Ewa Gorzelak-Dziduch

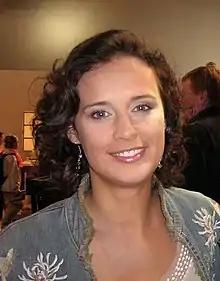
Ewa Gorzelak-Dziduch

Ewa Gorzelak-Dziduch , often known as Ewa Gorzelak (born 3 November 1974 in Łódź, Poland) is a Polish television and film actress. She has appeared in a number of Polish movies and television soap operas and other series, including 55 episodes of the popular soap "M jak miłość", in which she played lab technician Dorota Stadnicka. She is a graduate of the State Theatre Academy in Warsaw.